France in the long nineteenth century

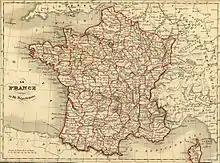
A map of France in 1843 under the July Monarchy

By the French Revolution, the Kingdom of France had expanded to nearly the modern territorial limits. The 19th century would complete the process by the annexation of the Duchy of Savoy and the County of Nice (first during the First Empire, and then definitively in 1860) and some small papal (like Avignon) and foreign possessions. France's territorial limits were greatly extended during the Empire through Revolutionary and Napoleonic military conquests and re-organization of Europe, but these were reversed by the Vienna Congress. Savoy and Nice were definitively annexed following France's victory in the Franco-Austrian War in 1859.